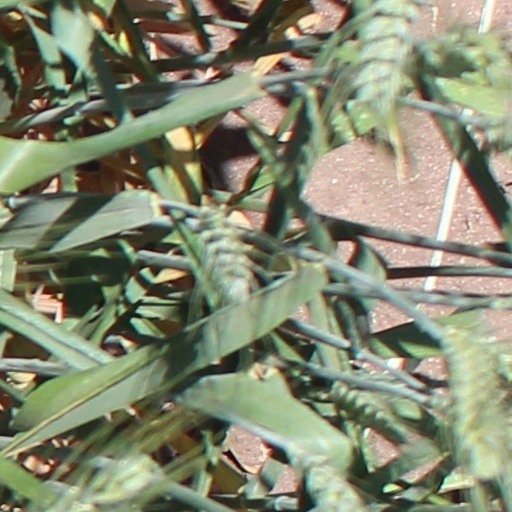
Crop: wheat